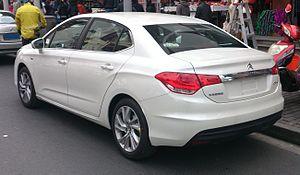
Dongfeng Peugeot-Citroën Automobile est une coentreprise entre l'industriel chinois Dongfeng Motor Corporation et le constructeur automobile français PSA Peugeot Citroën. DPCA compte en 2006 deux implantations industrielles à Wuhan et à Xiangyang dans la province du Hubei. Après la troisième usine de Wuhan inaugurée en juin 2013, PSA obtient durant l'été 2014 l'autorisation pour une quatrième usine à Chengdu. Grâce à la stratégie et aux produits mis en place en 2012 et 2013 sous la présidence de Philippe Varin, les ventes de DPCA ont bondi de 28 % au premier semestre 2014, dans un marché global en hausse de 12.3%.